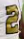
Number: 2